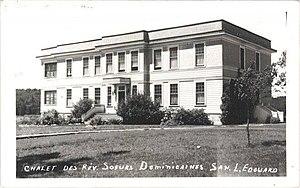
Carte postale intitulée ""Chalet des Révérendes Sœurs Dominicaines Sanatorium du Lac Édouard"". Ces cartes étaient achetées par les malades de la tuberculose qui les expédiaient à leur famille."
Le sanatorium du lac Édouard est un vaste complexe hospitalier construit à l'extrémité du village de Lac-Édouard en Haute-Mauricie, dans la province de Québec, au Canada.